Peggy (musical)

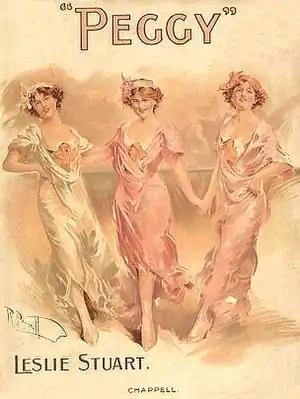
Illustration of Olive May as Doris Bartle, Phyllis Dare as Peggy Barrison and Gabrielle Ray as Polly Polino

Peggy is a musical comedy in two acts, written by British composer Leslie Stuart, with a book by George Grossmith, Jr. and lyrics by C. H. Bovill, based on Xanroff and Guérin's "L'Amorçage". It opened at the Gaiety Theatre under the management of George Edwardes, on 4 March 1911 and ran for 270 performances, starring Grossmith, Edmund Payne, Phyllis Dare and Gabrielle Ray in the title role. Ray left the production early in the run, to be replaced by Gladys Guy. When the popularity of the show began to wane, Edwardes had a new role written for Connie Ediss. The show also had a run in New York.